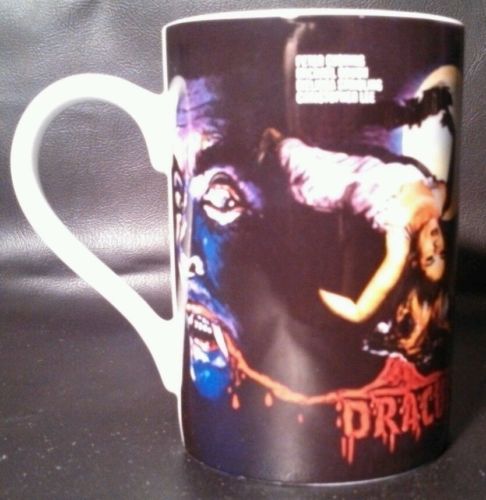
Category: mug